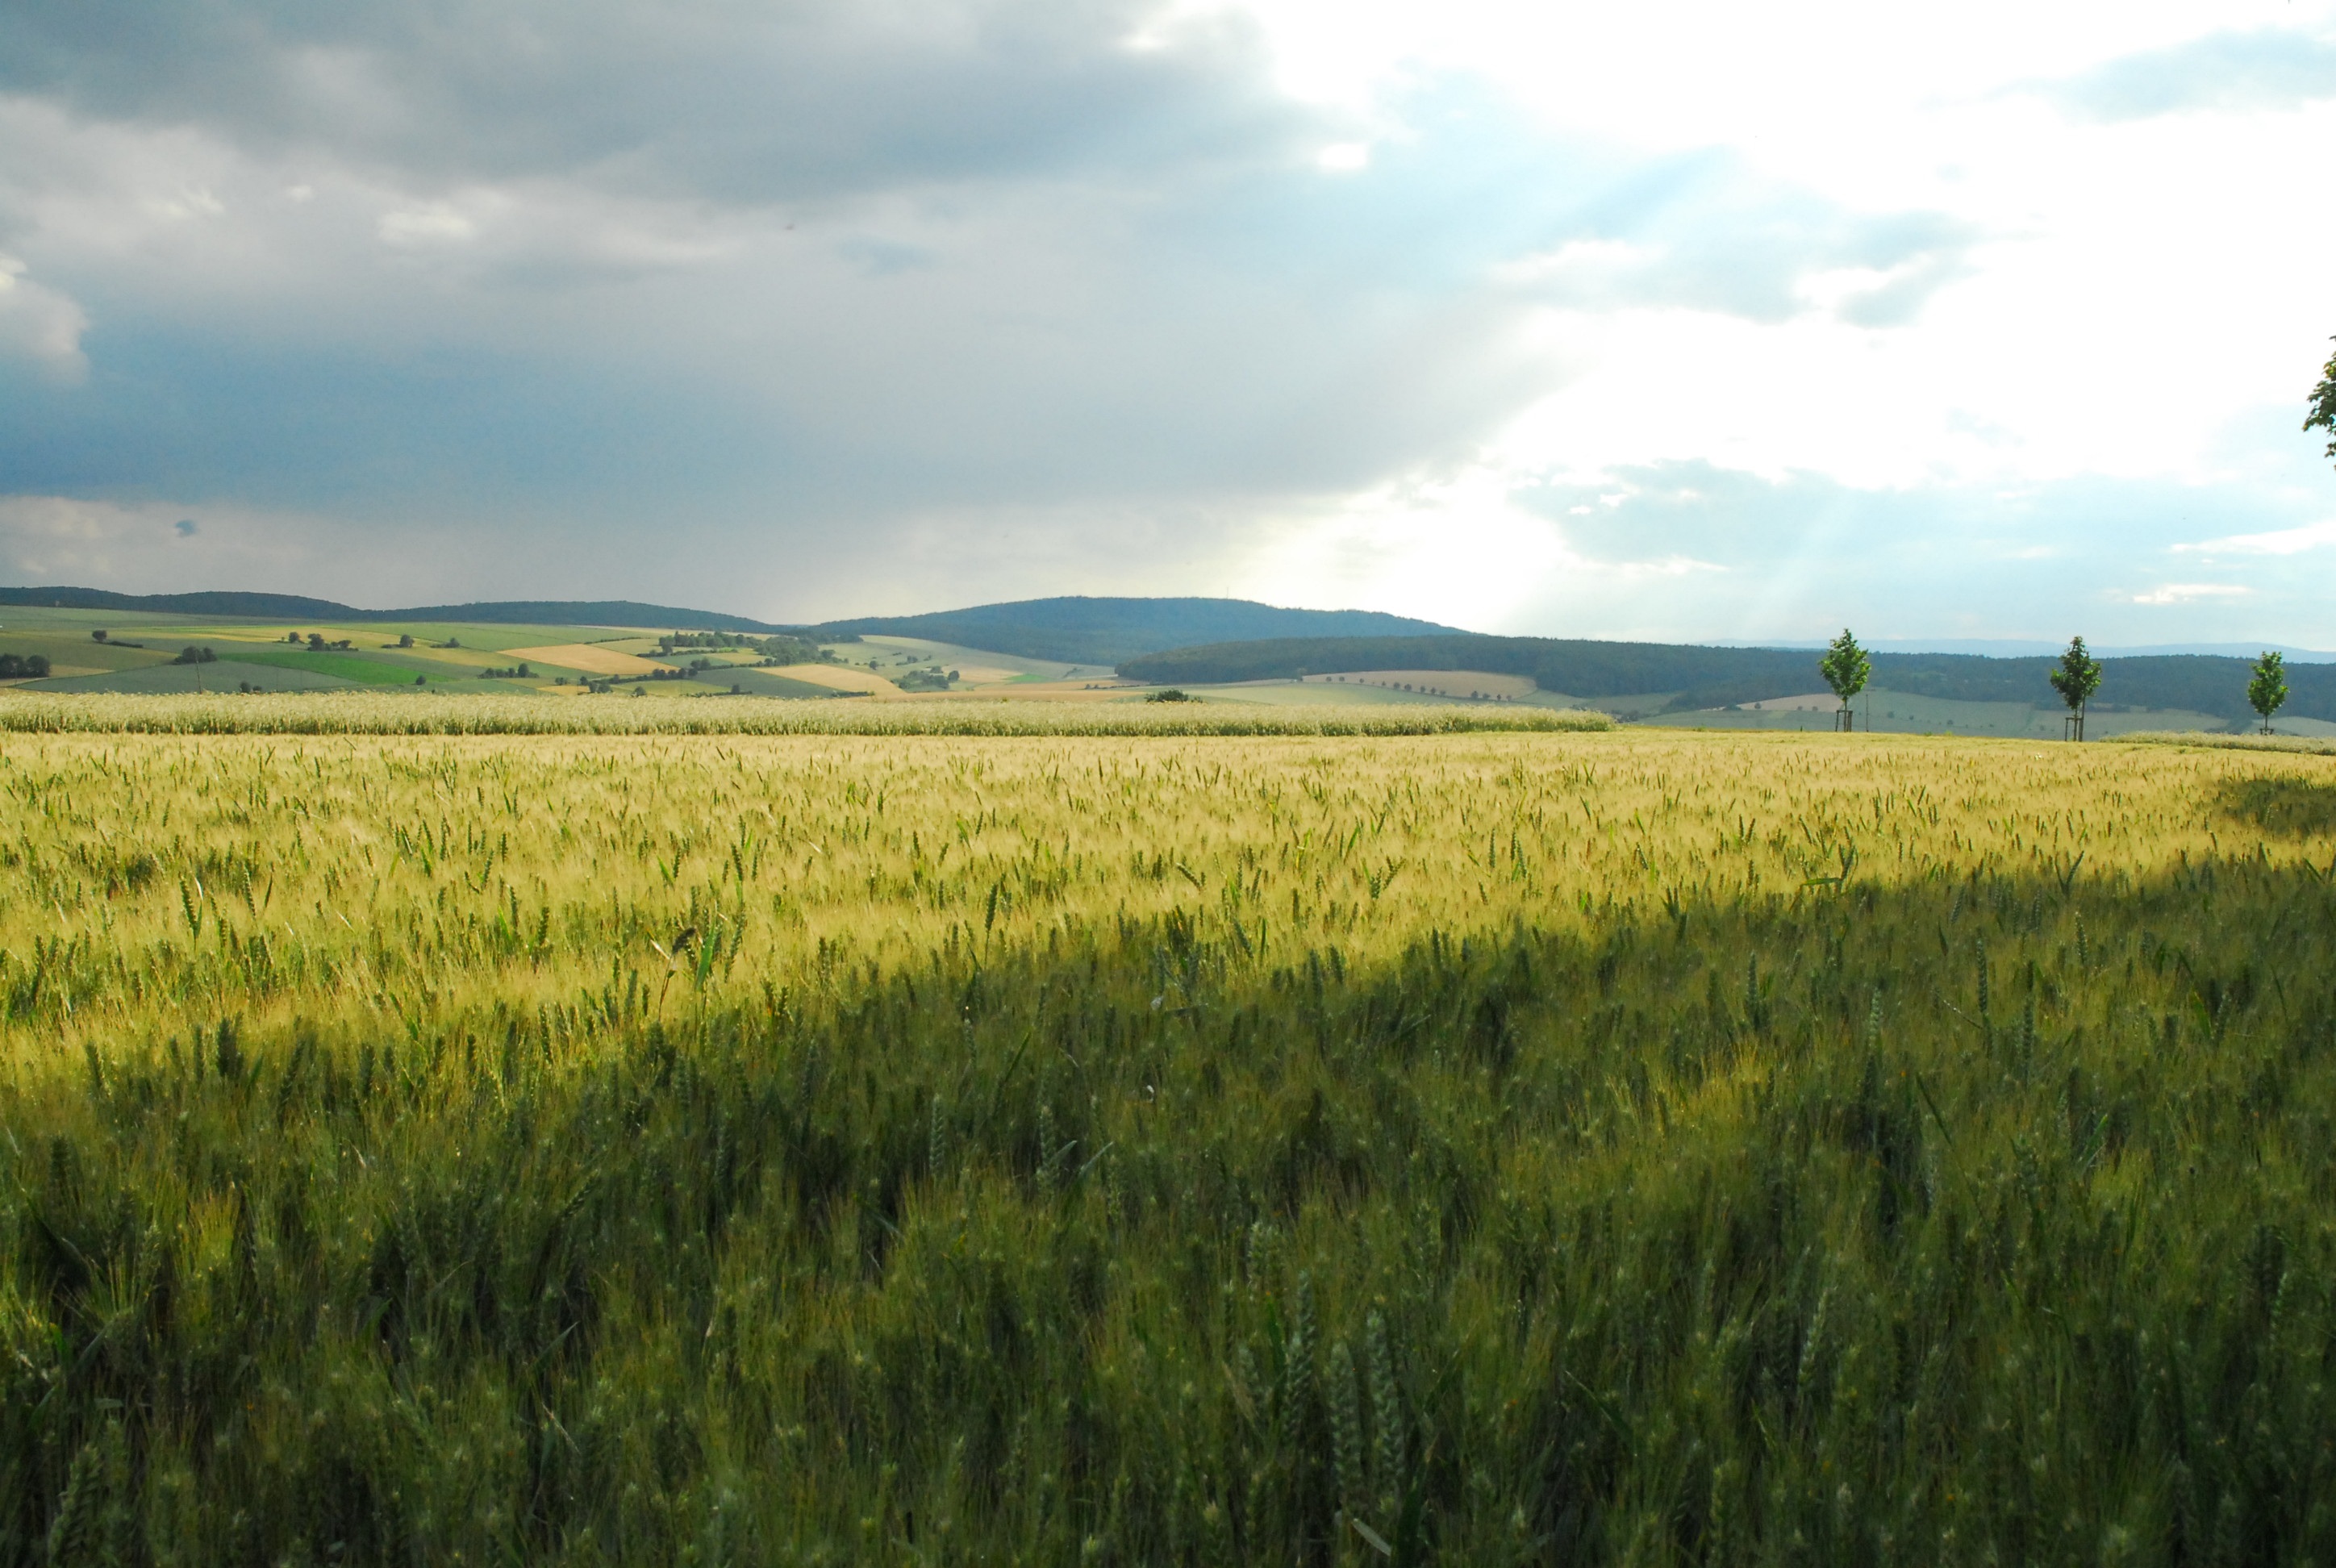
landscape, nature, grass, horizon, marsh, cloud, plant, sky, field, farm, meadow, prairie, morning, hill, wind, panorama, food, green, crop, pasture, agriculture, savanna, plain, rapeseed, clouds, fields, grassland, plateau, bavaria, habitat, ecosystem, steppe, rural area, paddy field, reported, rh n, natural environment, geographical feature, grass family